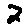
Label: 2